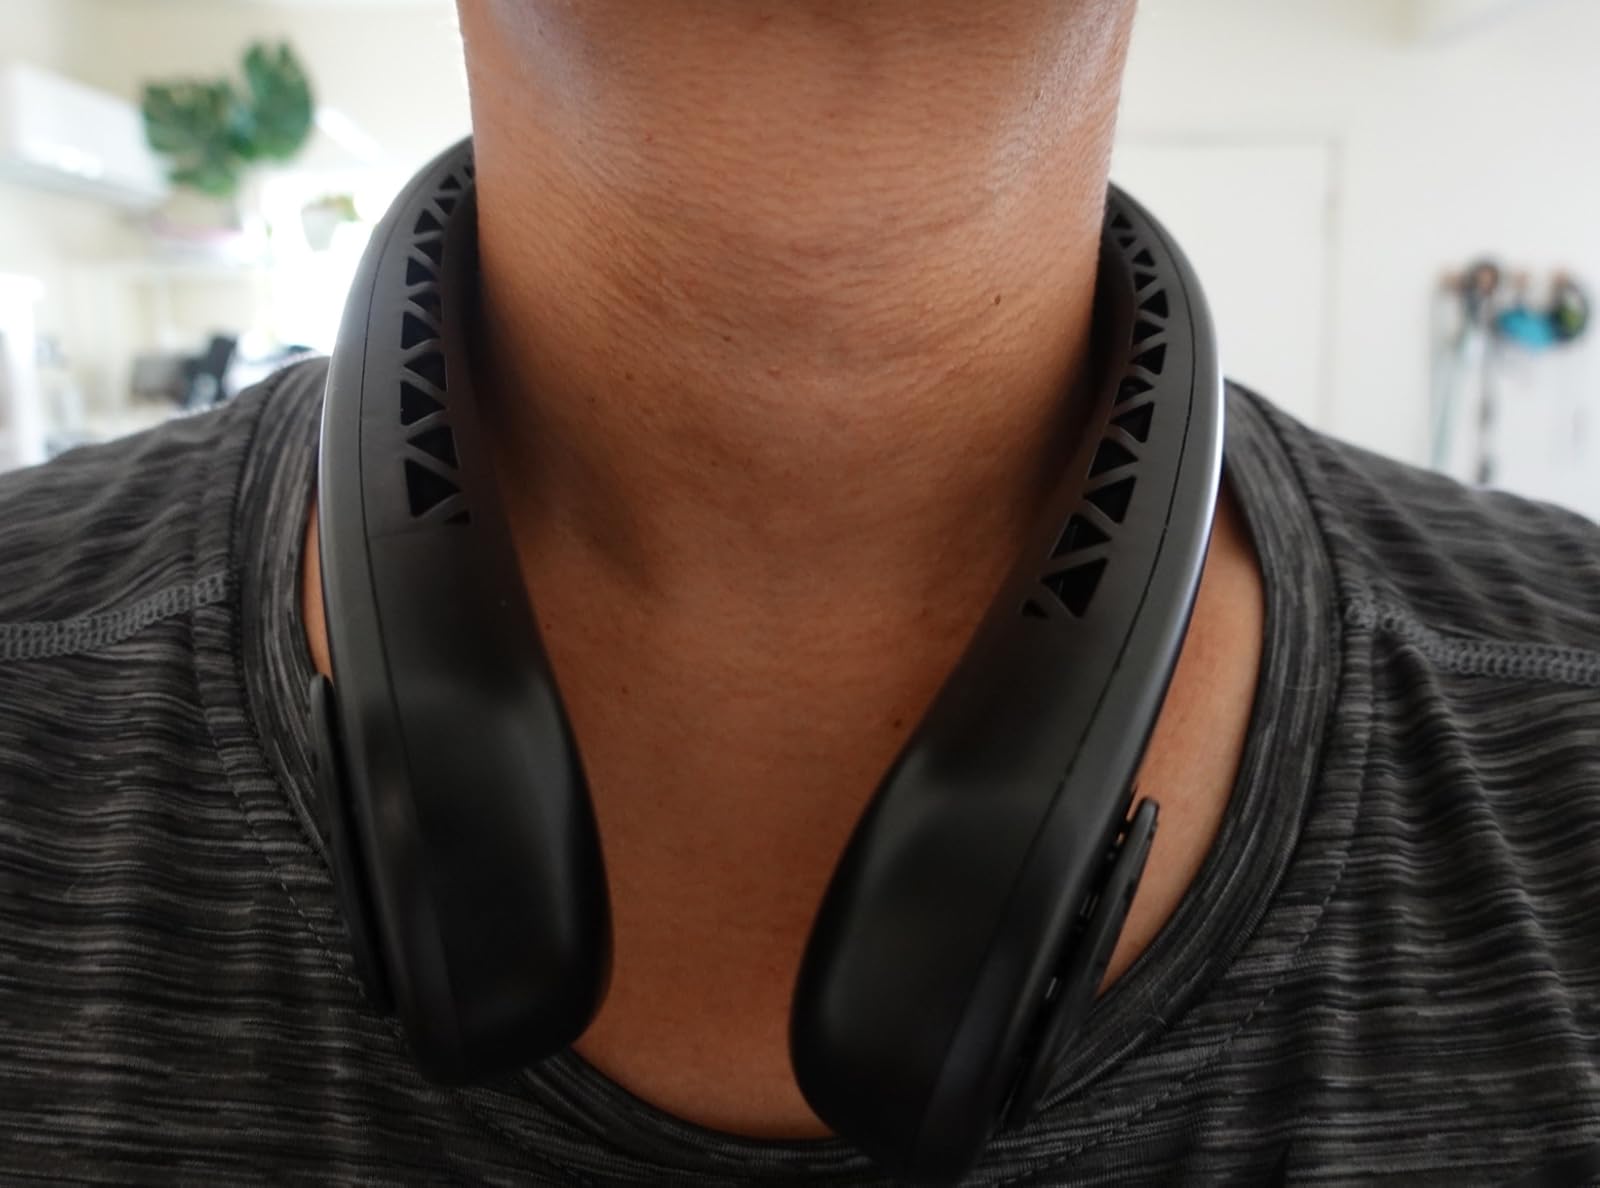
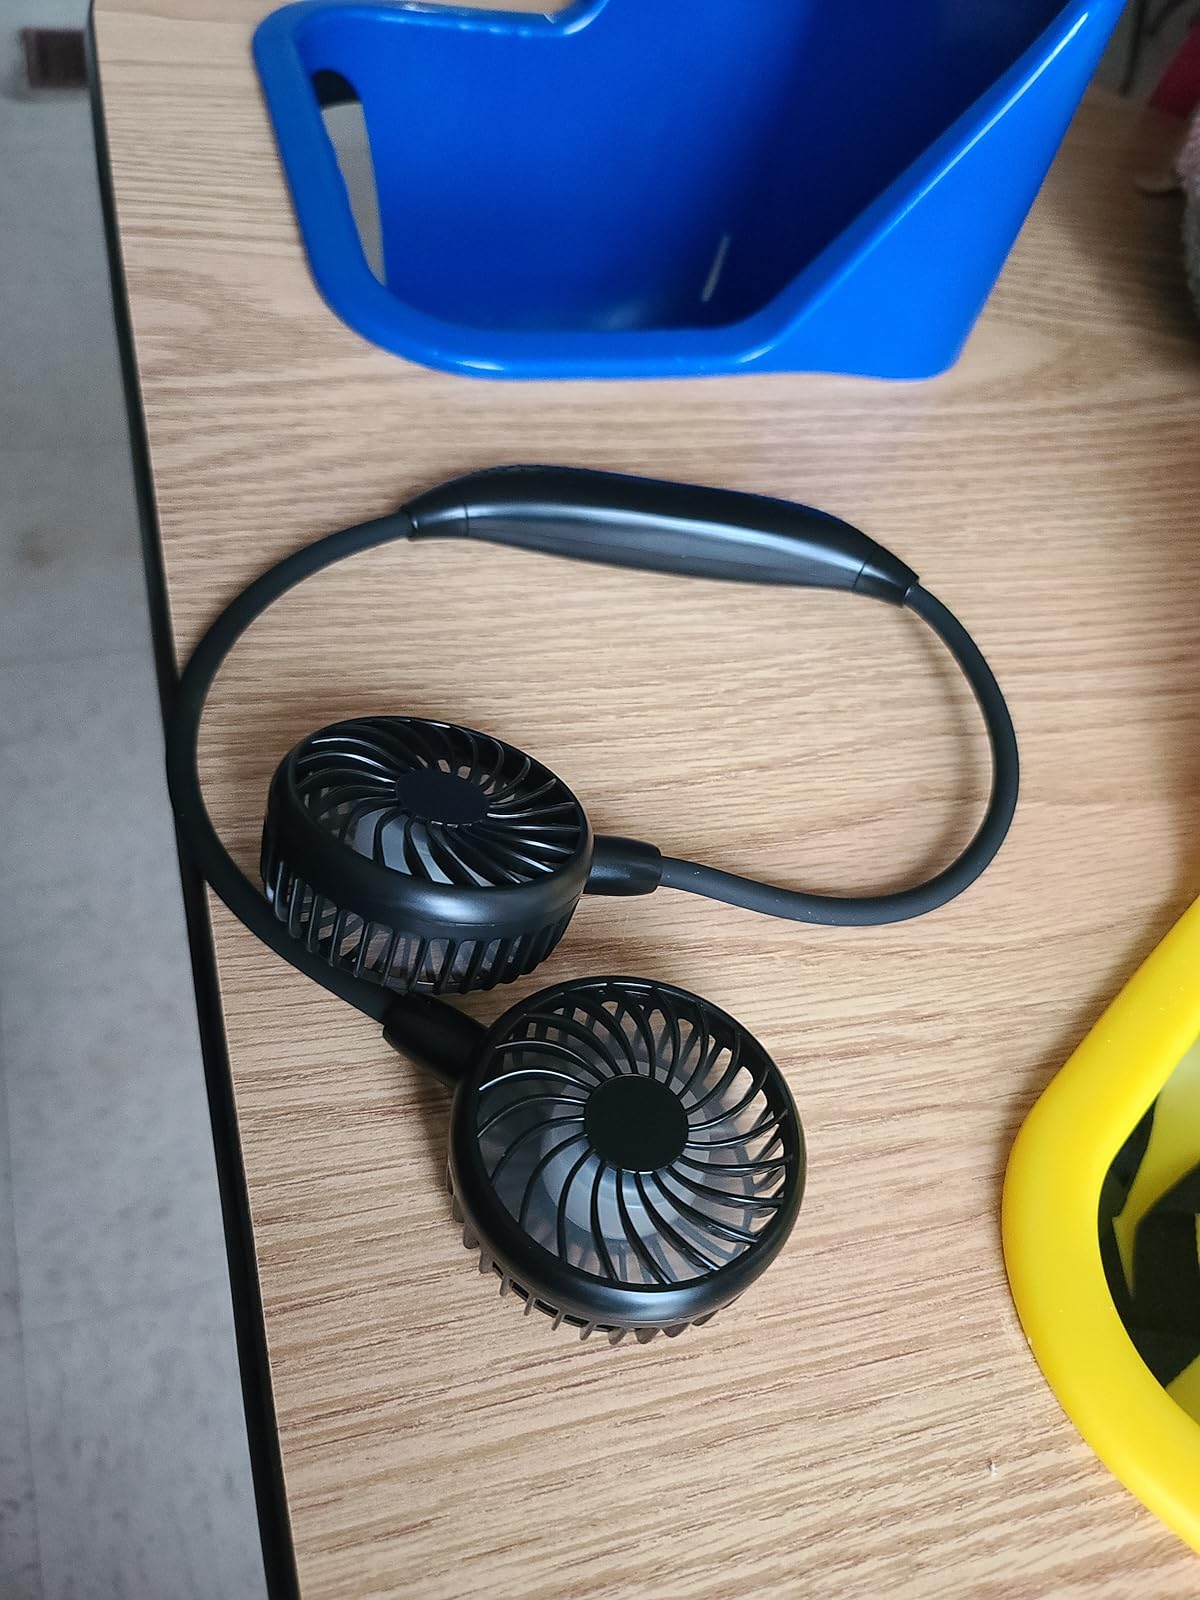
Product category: fan
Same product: no